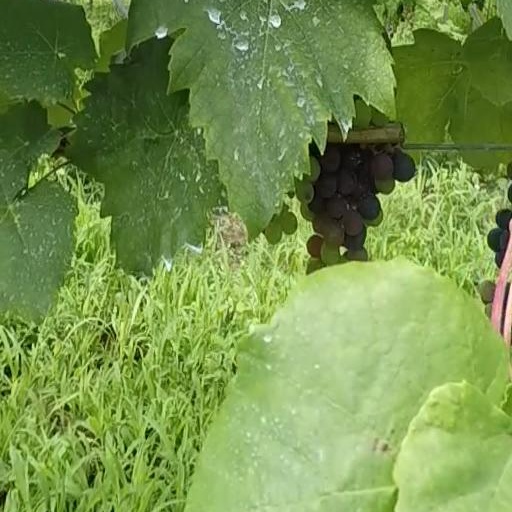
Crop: grape